Checkpoint Charlie

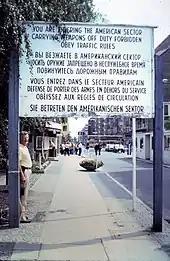
Sign at Checkpoint Charlie on the way into West Berlin, as it appeared in 1981

Between 1949 and 1961, over 2½ million East Germans fled to the West. The numbers increased during the three years before the Berlin Wall was erected, with 144,000 in 1959, 199,000 in 1960 and 207,000 in the first seven months of 1961 alone. The 3.5 million East Germans who had left by 1961 totaled approximately 20% of the entire East German population.